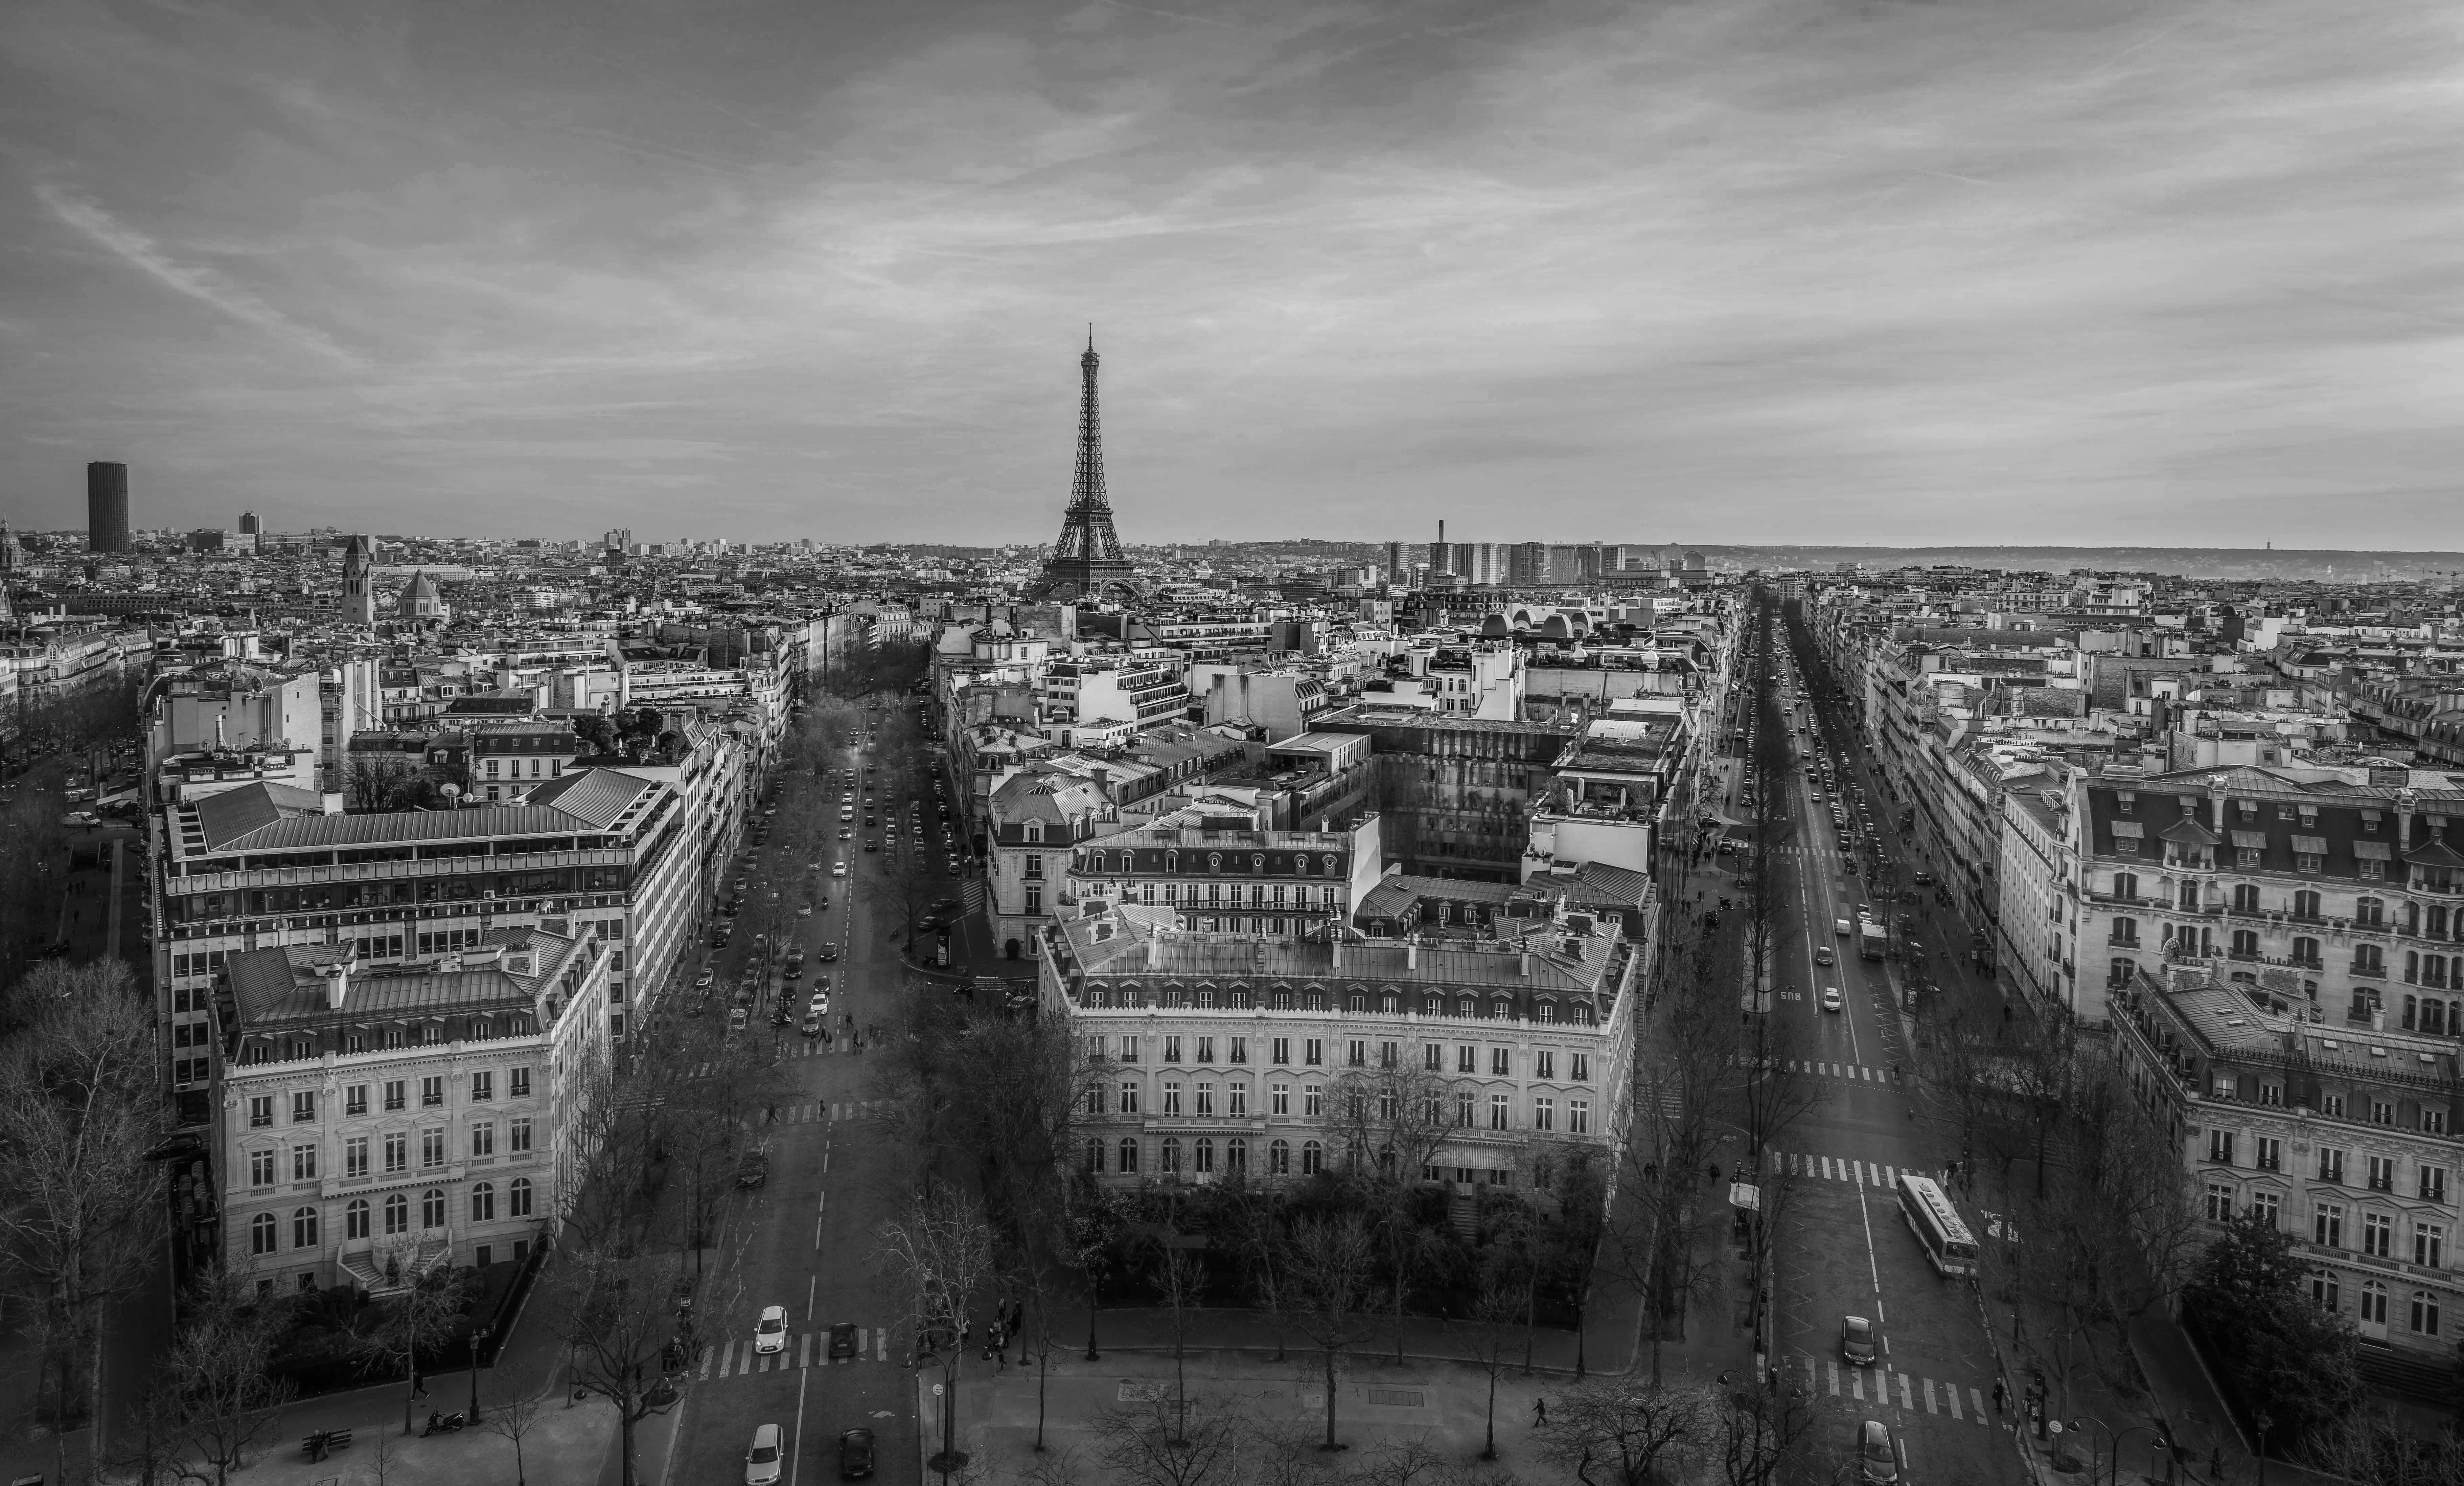
black and white, skyline, photography, city, paris, skyscraper, cityscape, travel, france, landmark, monochrome, black white, symmetry, metropolis, cities, aerial photography, urban area, monochrome photography, ancient history, human settlement